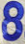
Number: 8